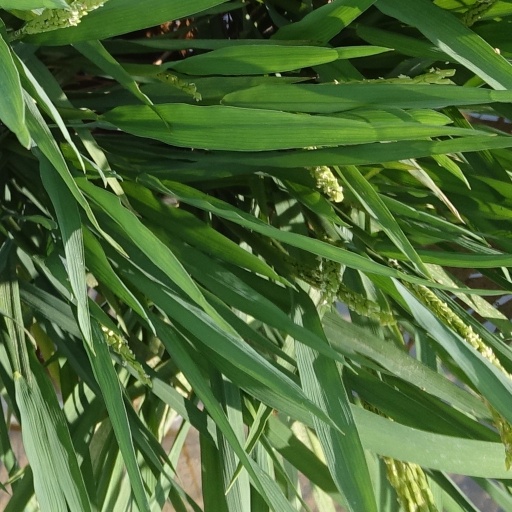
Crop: rice